Zhou dynasty coinage

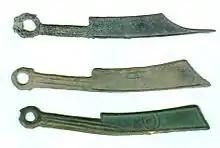
Yan State knife money (燕国刀币)

The shape of spade money is similar to spade, an agricultural tool. The pronunciation of "spade" in Chinese is "bo", which is very close to "bu", and it is where spade money derived its name. During the Spring and Autumn period, spade money was used mainly in Shanxi and Zhou royal family. There are two primary types of spade money, Kong Shou Bu (空首布), the early one, and Ping Shou Bu, the late one. During the currency process, each kingdom had developed their techniques for producing money with the great growth of the national economy. As a result, big changes had taken place in spade money, from big and thick one to small and thin one.